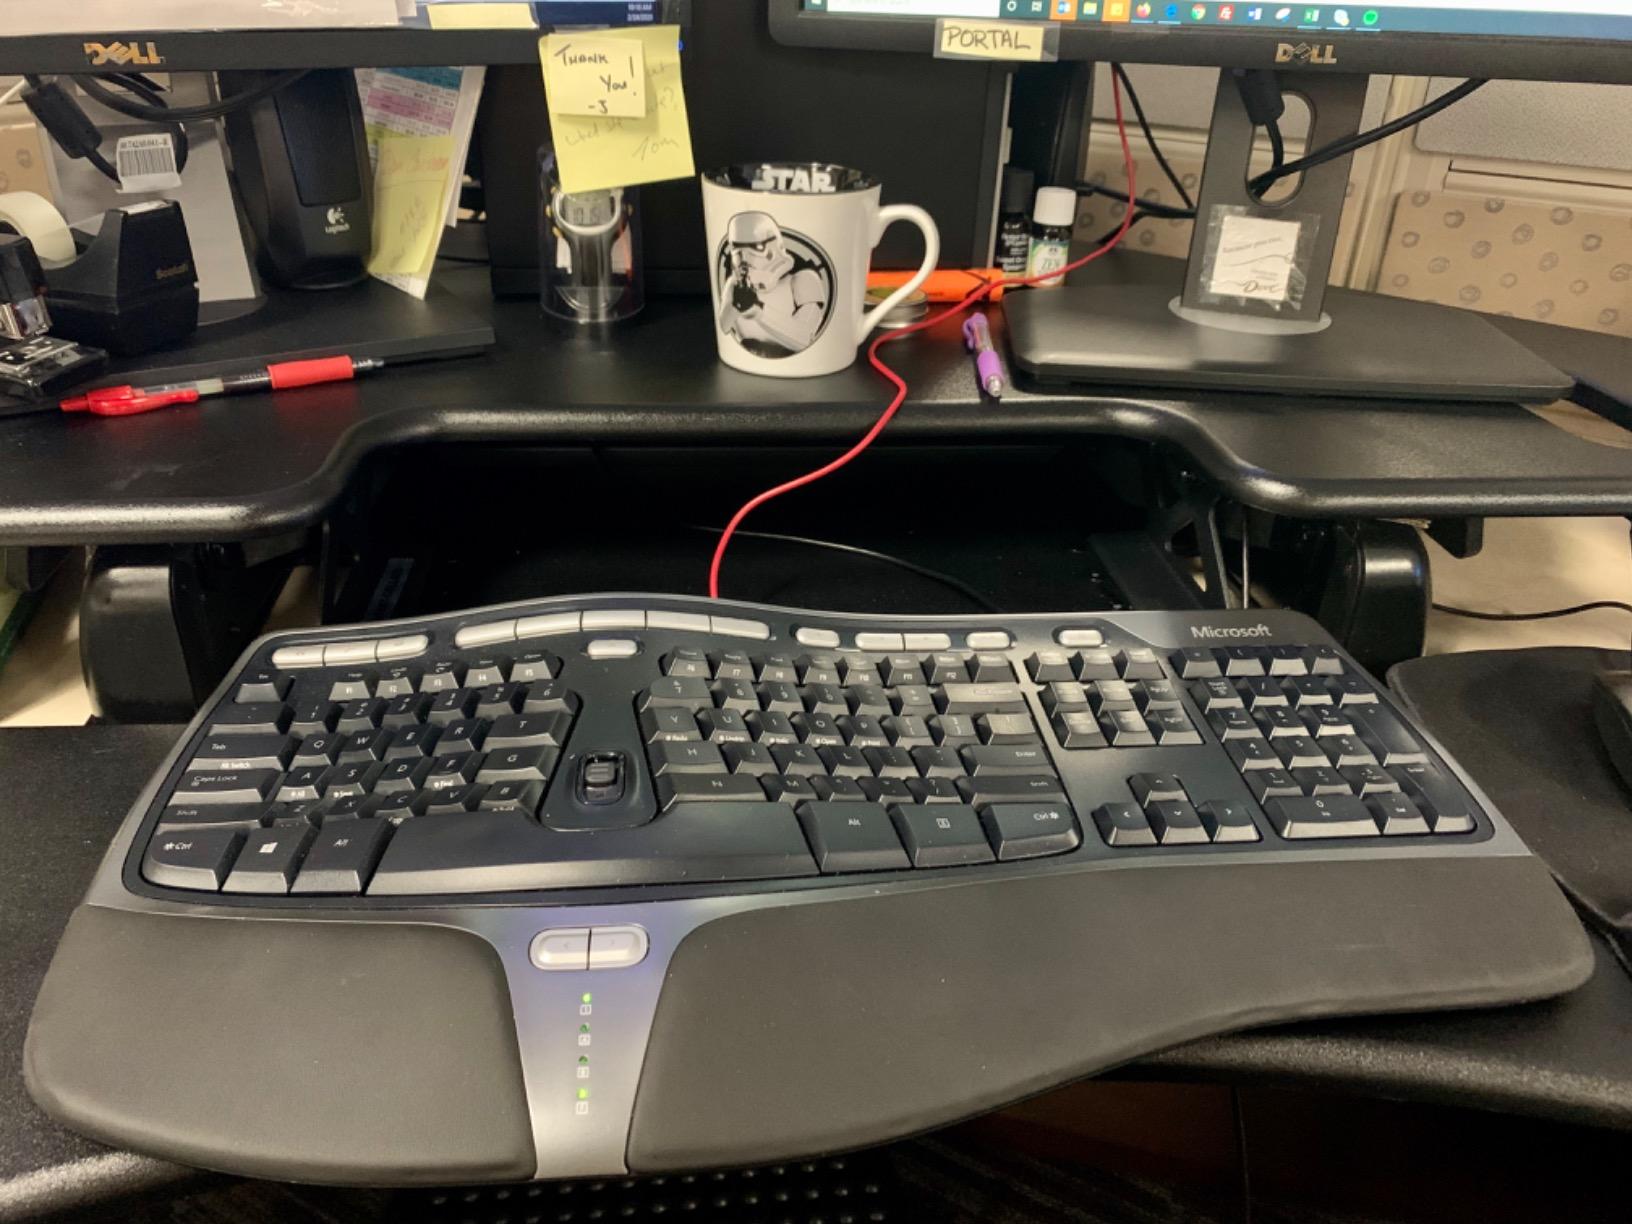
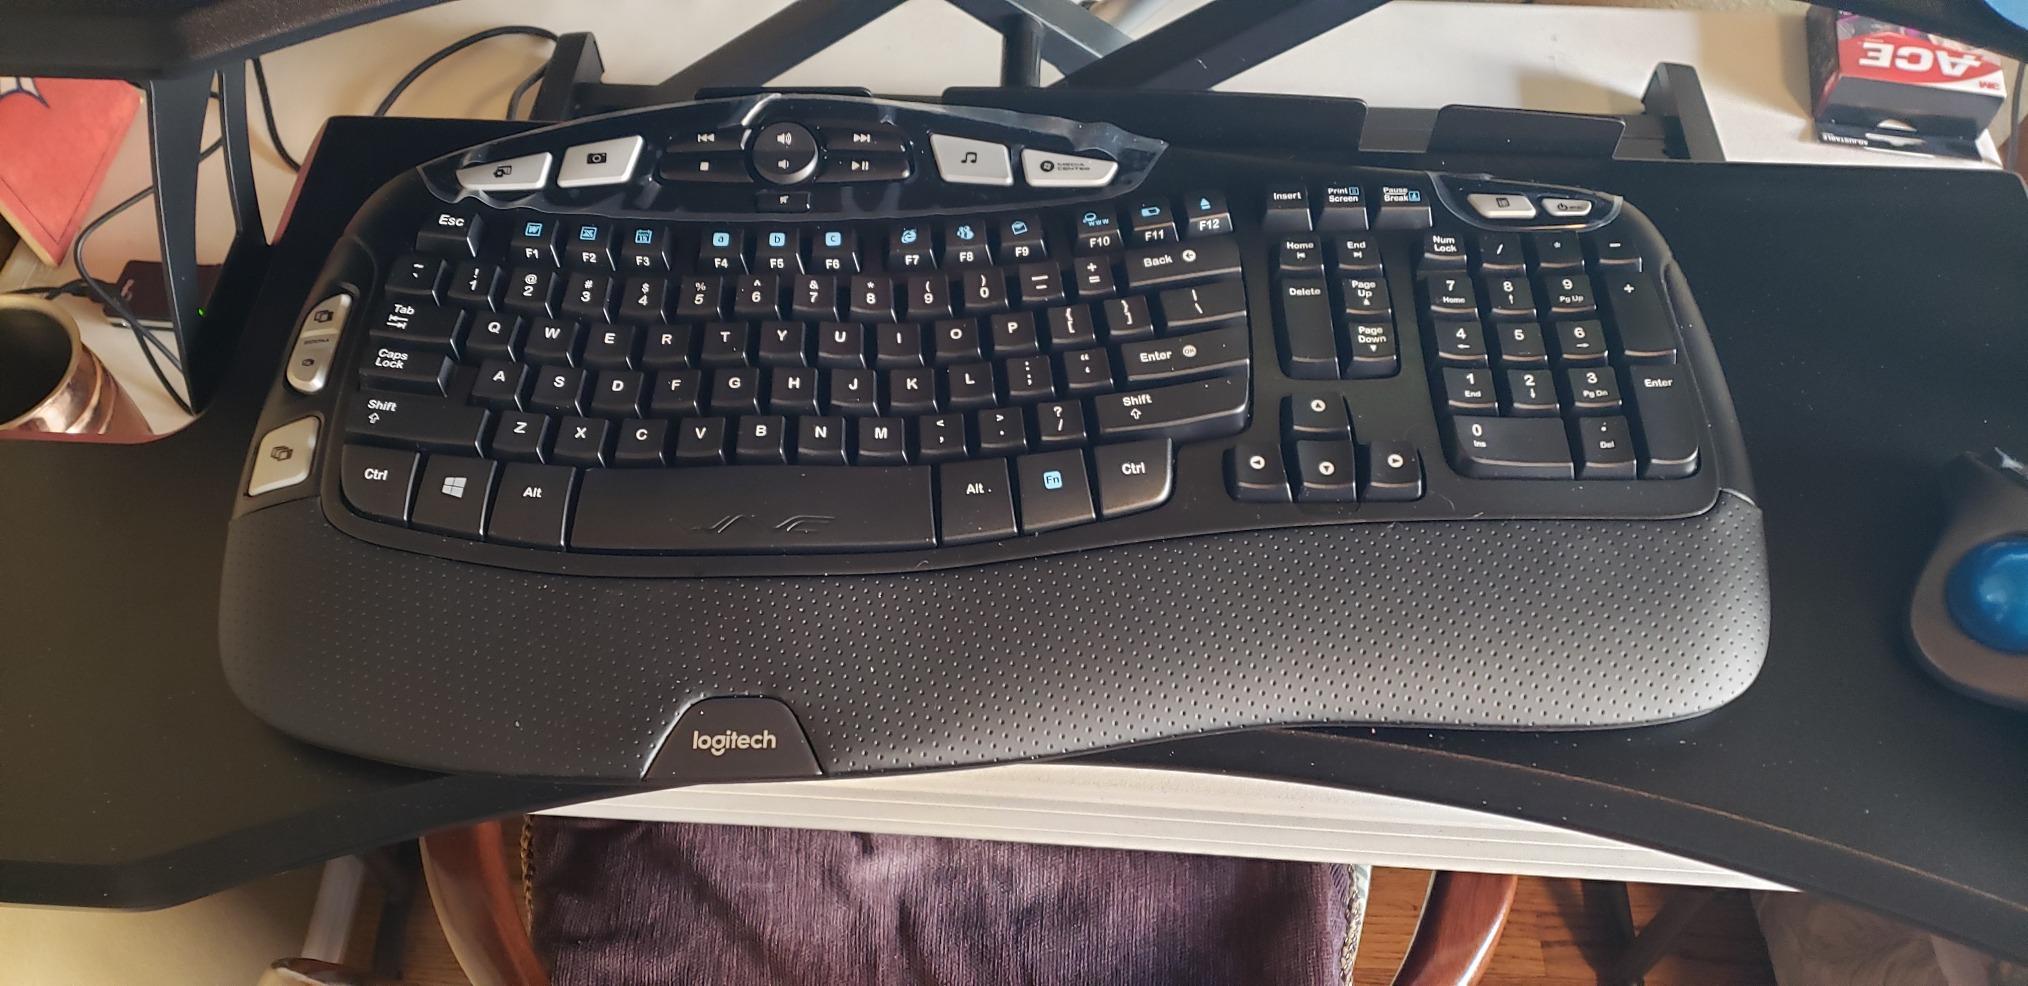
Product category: keyboard
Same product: no